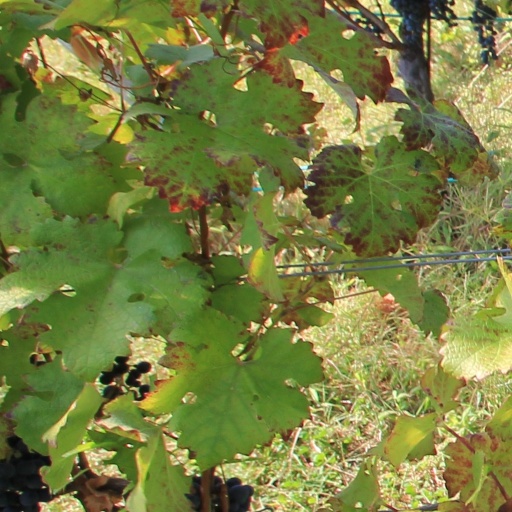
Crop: grape